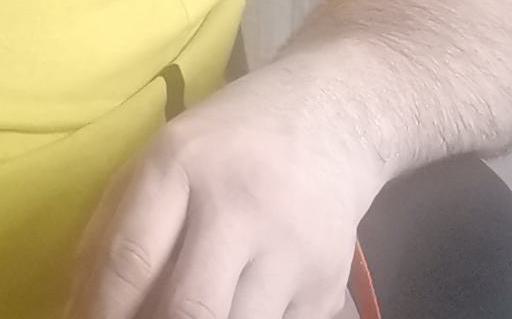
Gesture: no_gesture